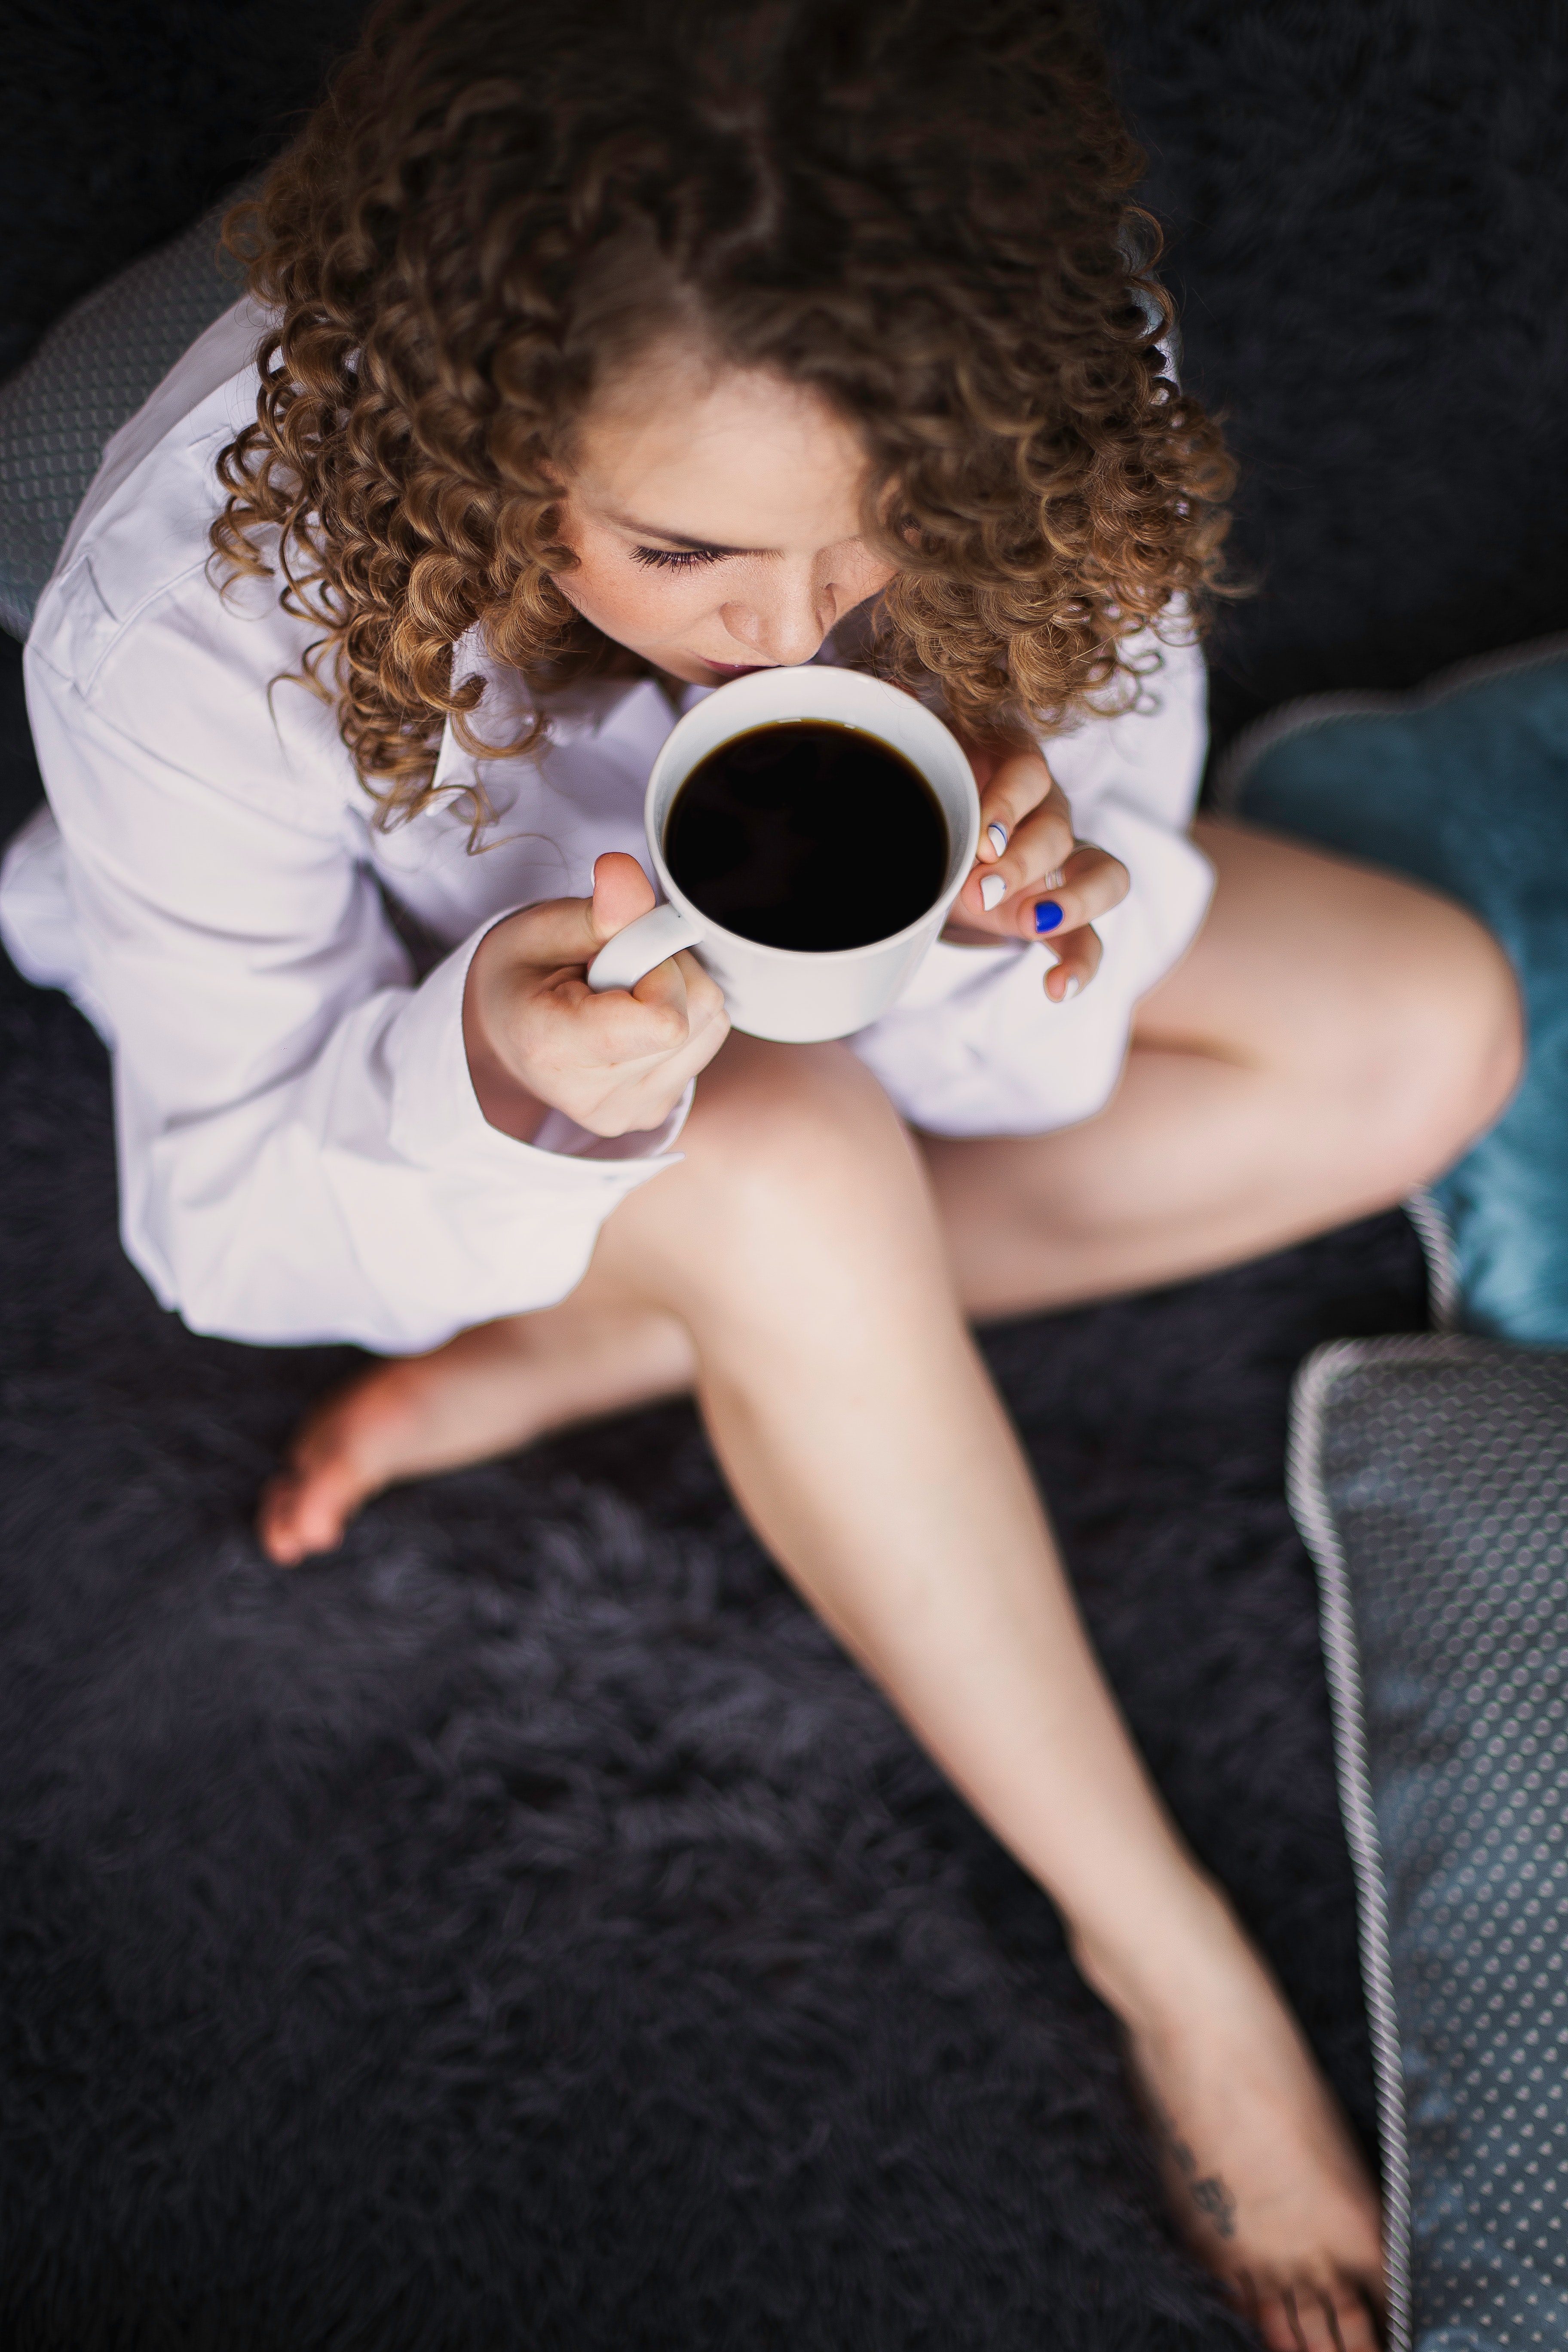
eyewear, black, child, skin, beauty, sunglasses, toddler, eye, cool, glasses, hand, photography, baby, leg, sitting, vision care, coffee cup, cup, long hair, electronic device, black hair, ear